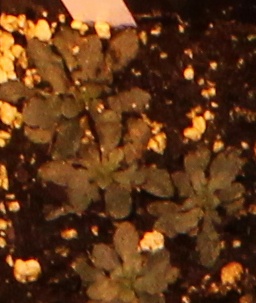
Label: Horseweed